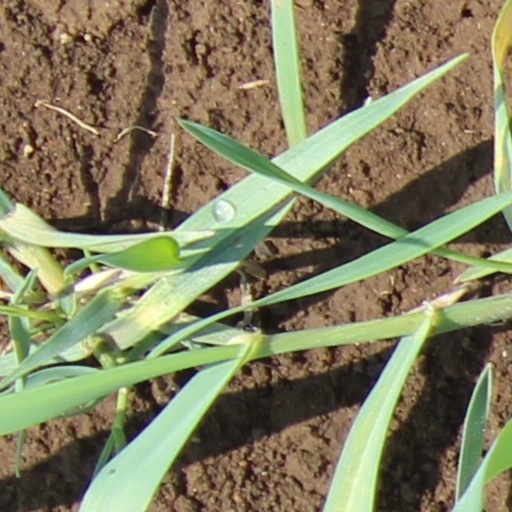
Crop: wheat